Acacia dictyophleba

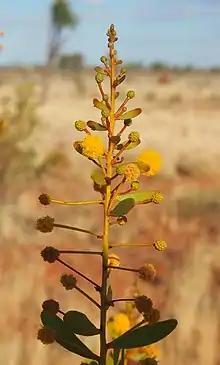
"Acacia dictyophleba" foliage

Acacia dictyophleba, also known as the sandhill wattle, waxy wattle, feather veined wattle, and spear tree, is a shrub belonging to the genus "Acacia" and the subgenus "Phyllodineae", found in Australia. The Nyangumarta peoples know the plant as Langkur or Lungkun; the Thalanyji know it as Jabandi; and the Pintupi know it as mulyati.